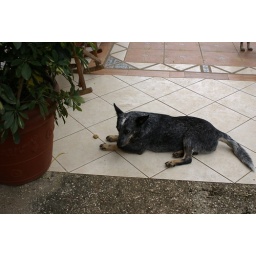
There are dogs everywhere in Costa Rica this was one of the cute ones at hotel.